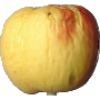
Label: Apple Red Yellow 1